History of the Boston Celtics

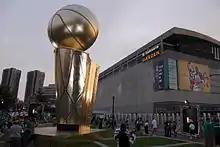
The TD Garden, seen here during the 2008 NBA Finals, has been the Celtics' arena since 1995.

The Boston Celtics are an American professional basketball team based in Boston. Founded in 1946 as a charter member of the Basketball Association of America, the Celtics then moved into the National Basketball Association (NBA) in 1949, as said league was formed by the merger of the BAA and the National Basketball League. Currently playing in the Atlantic Division of the Eastern Conference, the Celtics have the most NBA titles with 18 championships. Eleven of those occurred between 1957 and 1969, with a dynasty led by center Bill Russell and coach/general manager Red Auerbach. The Celtics won two more titles in the 1970s under coach Tom Heinsohn, and three more in the 1980s under the leadership of forward Larry Bird. After a 22-year drought, the Celtics got a title in 2008, and then another in 2024.